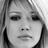
Emotion: sad